Analytical engine

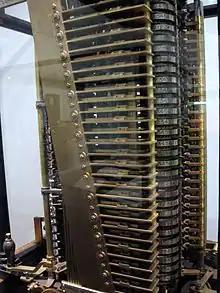
Henry Babbage's analytical engine mill, built in 1910, in the Science Museum (London)

Babbage's first attempt at a mechanical computing device, the difference engine, was a special-purpose machine designed to tabulate logarithms and trigonometric functions by evaluating finite differences to create approximating polynomials. Construction of this machine was never completed; Babbage had conflicts with his chief engineer, Joseph Clement, and ultimately the British government withdrew its funding for the project.